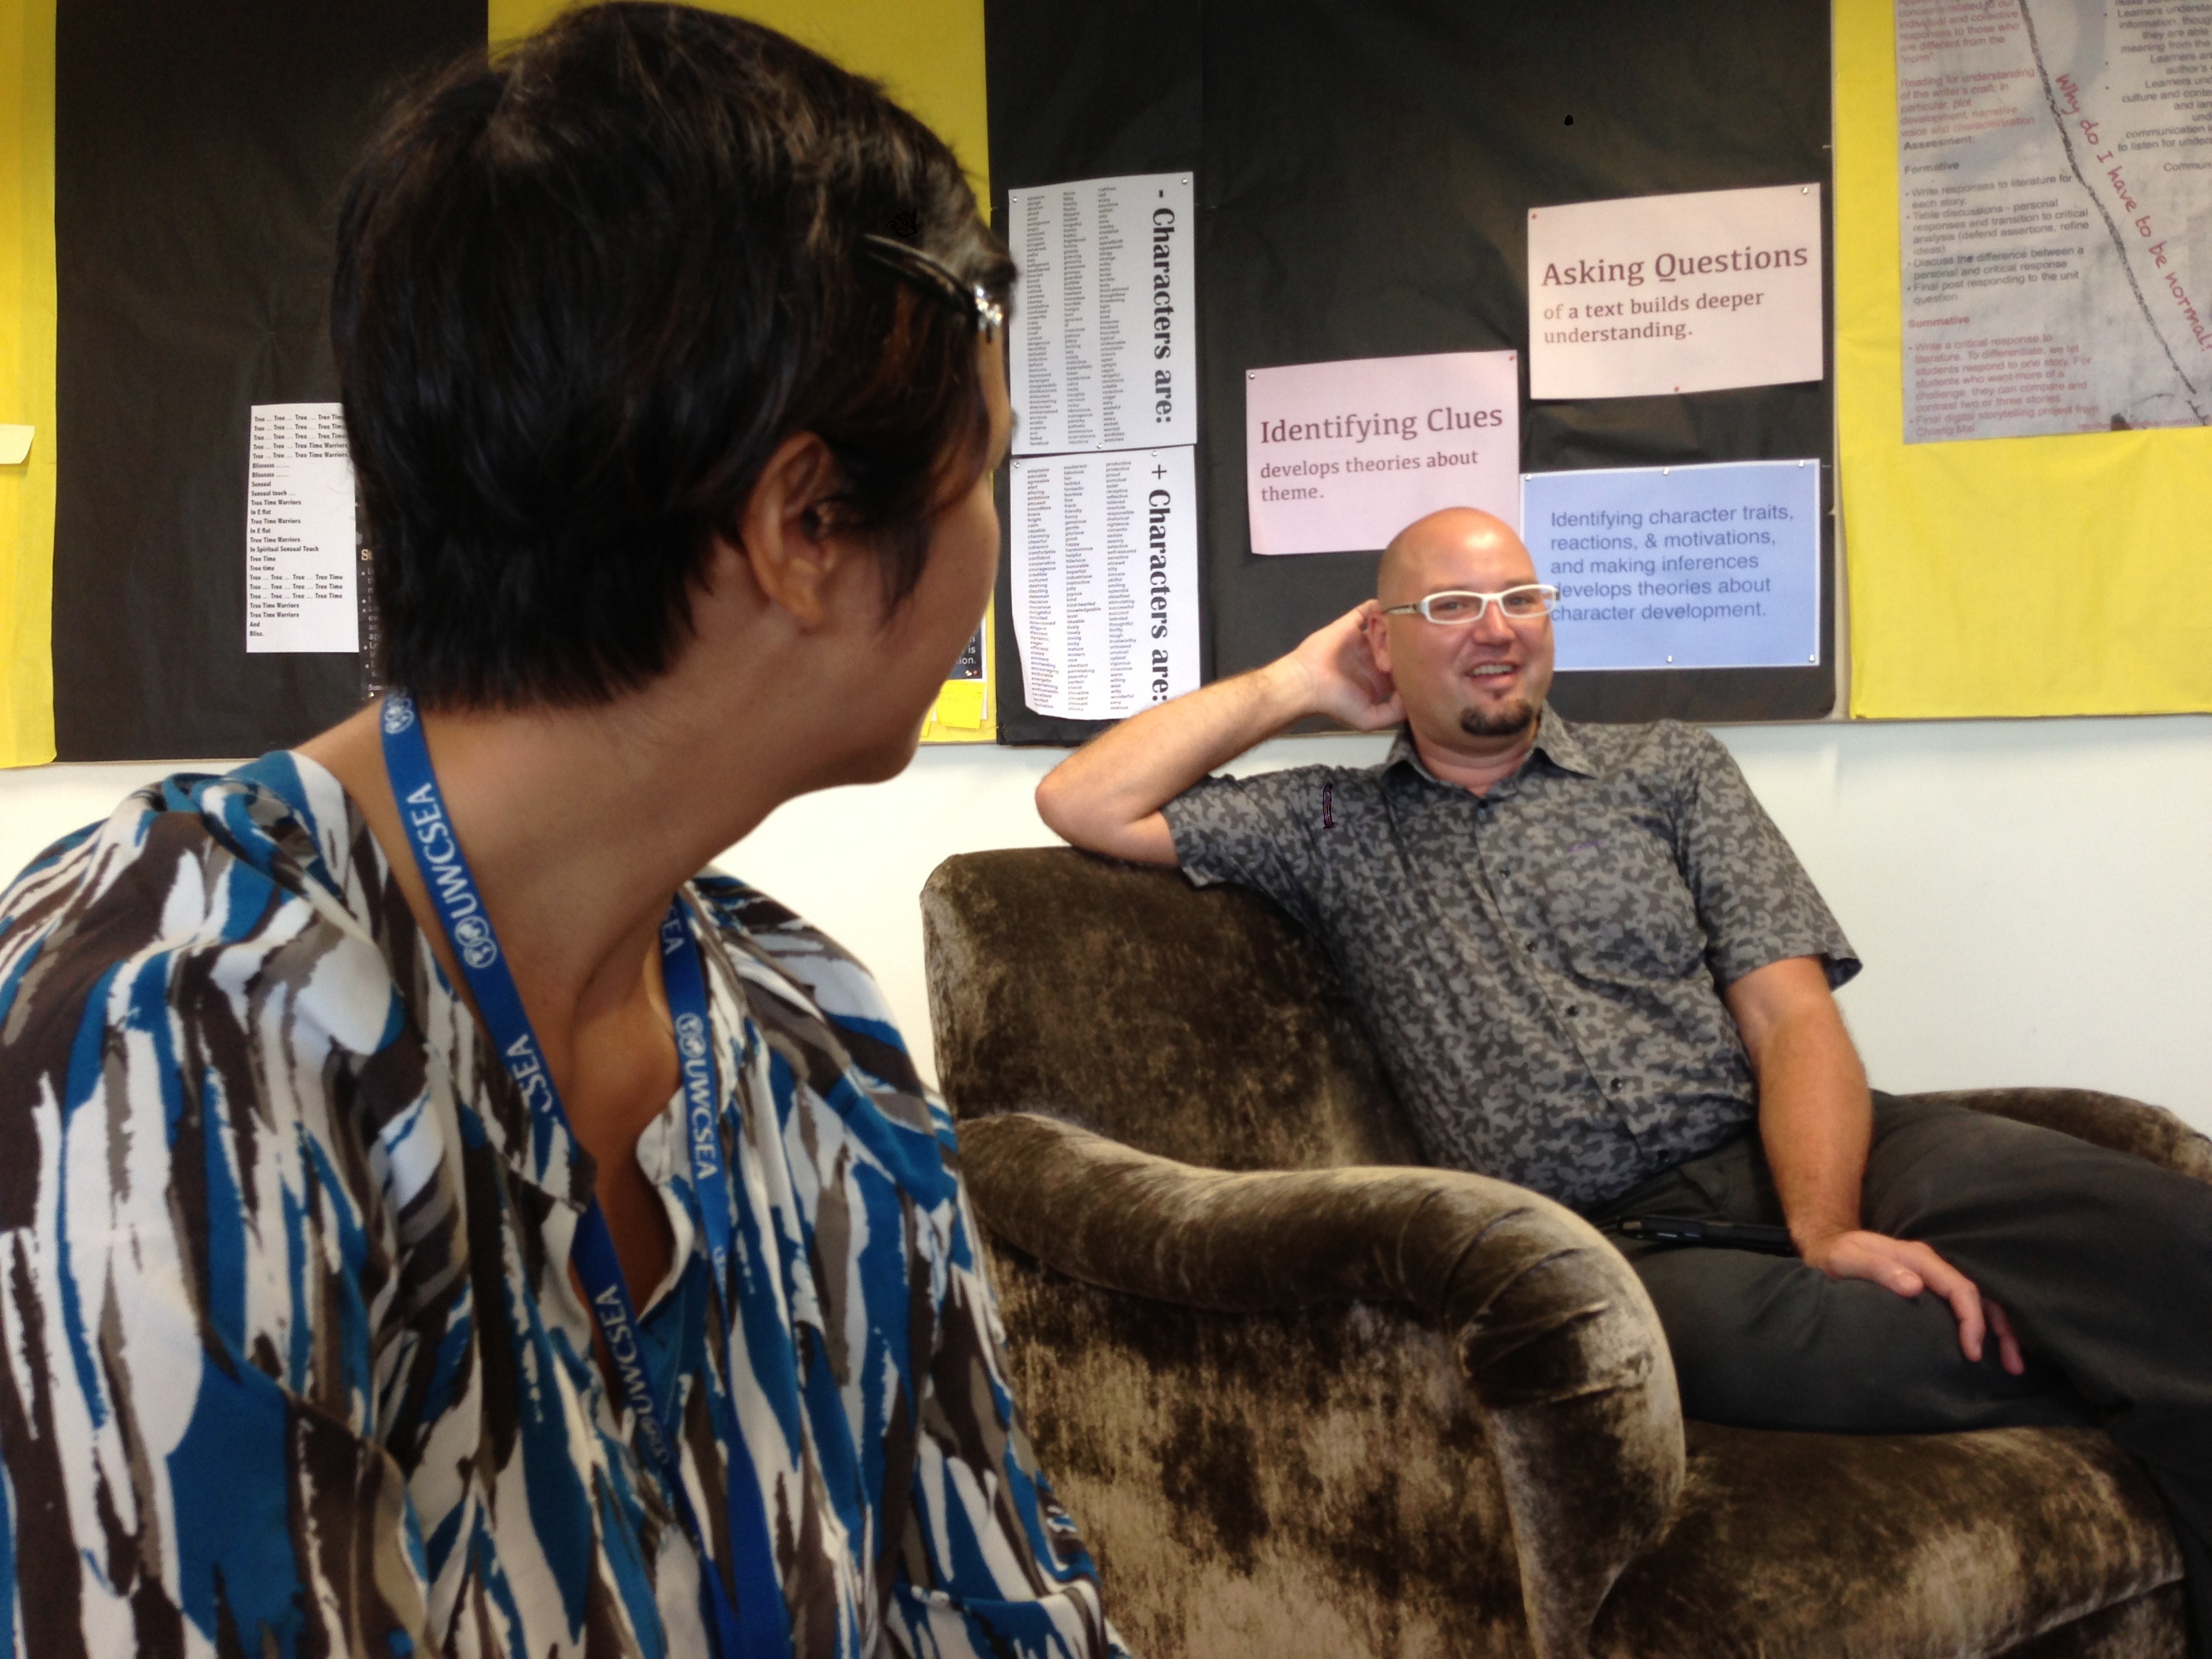
communication, conversation, human behavior